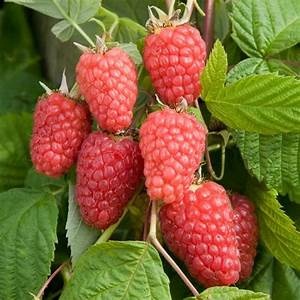
Label: raspberry